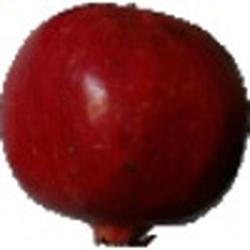
Label: Pomegranate